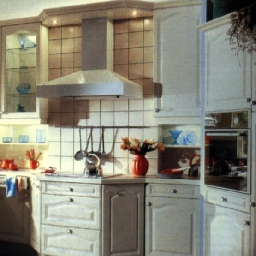
Room type: kitchen